Challenge fund

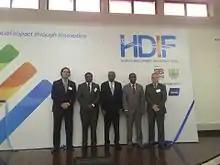
Launch event for HDIF, Dar es Salaam, Tanzania. Pictured (l to r): David B. McGinty, HDIF Team Leader; Dr. Hassan Mshinda, Director, COSTECH; Dr. Mohamed Gharib Bilal, Vice President, Tanzania; Dr. Prof. Makame Mbarawa, Minister, Ministry of Communication, Science and Technology; Marshall Elliott, Head, DFID Tanzania

Established in 2012 and currently scheduled through 2016, the Girls Education Challenge Fund (GEC) is a GBP 300 million fund managed by PwC, focusing the quality and access to education for girls in 22 countries in Asia and Africa.